Foudre-class landing platform dock

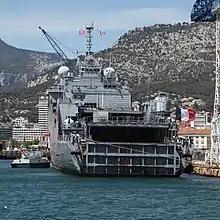
A rear view of the well deck

The "Foudre" class carry large stowage areas which can be used to ferry battle tanks and vehicles. Each ship has a docking well capable of stowing ten "chaland de transport de matériel" (CTMs) or one "chaland de débarquement d'infanterie et de chars" (CDIC)/"engin de débarquement d'infanterie et de chars" (EDIC) with four CTMs or two CDICs. They can also store two landing craft vehicle personnel suspended from davits abeam the aft part of the docking well. The landing craft can be put to sea by filling ballast tanks lowering the ship, and opening the rear door, flooding the well deck with of water. The ships can ballast down in 30 minutes with of ballast capacity. It takes a further 45 minutes to de-ballast. To aid in the quicker loading of the ship dockside, the vessels were given side-door loading capability. The well deck is capable of docking a ship up to .